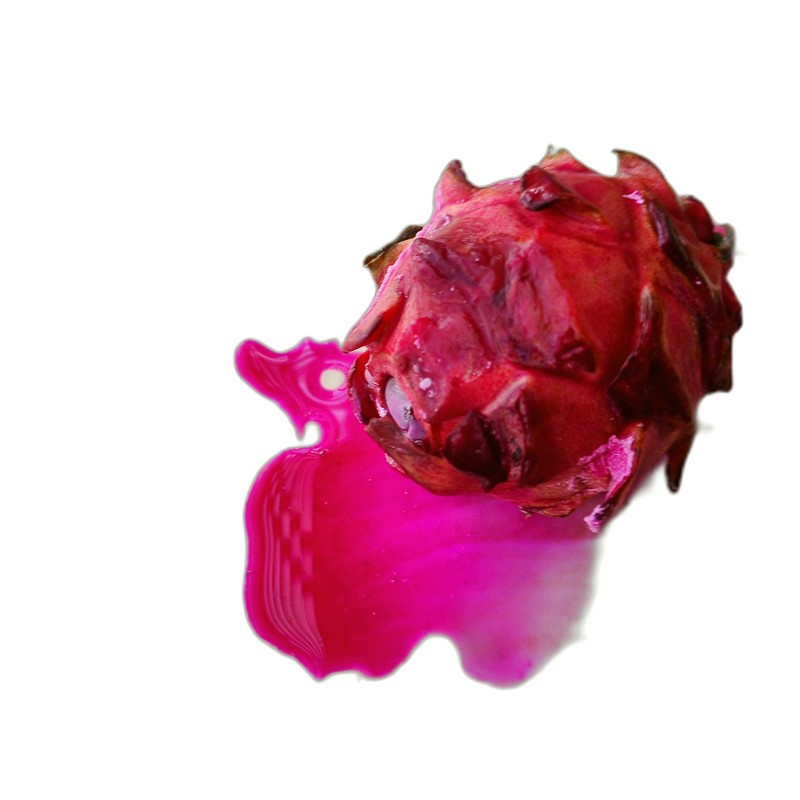
Label: Defect Dragon Fruit